Franz-Peter Tebartz-van Elst

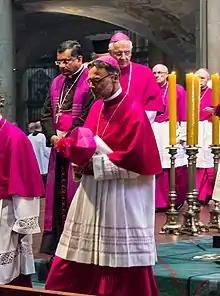
Franz-Peter Tebartz-van Elst in 2017

Franz-Peter Tebartz-van Elst (born 20 November 1959) is a German prelate of the Catholic Church and theologian. He was a vicar and an auxiliary bishop in Münster before becoming the Bishop of Limburg in January 2008.